Ramón Power y Giralt

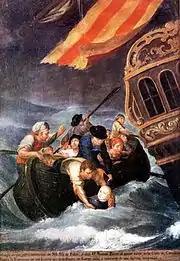
"The Rescue of Don Ramón Power y Giralt", a 1790 painting by José Campeche

On May 4, 1809, in the midst of Peninsular War and Napoleon Bonaparte's occupation of Spain, Power was elected by the five, local cabildos (town councils) to represent Puerto Rico in the "Junta Suprema Central y Gubernativa del Reino" (Supreme Central and Governing Board of the Kingdom). (In 1808 Napoleon had deposed Ferdinand VII and named his eldest brother, Joseph I, King of Spain. The "Junta Suprema" was leading the resistance against the Bonapartes.) The "Junta Suprema" dissolved itself before Power could arrive, nevertheless, the following year on April 16, he was again elected to represent Puerto Rico, this time in the Cortes of Cádiz, the parliamentary assembly serving as a Regency while awaiting Ferdinand VII's return, that had been convened by the Junta and was gathering in the Southern Spanish port of Cádiz. One of his greatest supporters was Bishop Juan Alejo de Arizmendi, who during the official farewell Mass, gave Power his episcopal ring as a reminder that he should never forget his countrymen. After arriving in Cádiz on June 8, 1810, he joined the growing number of delegates, which finally reached a quorum in September.